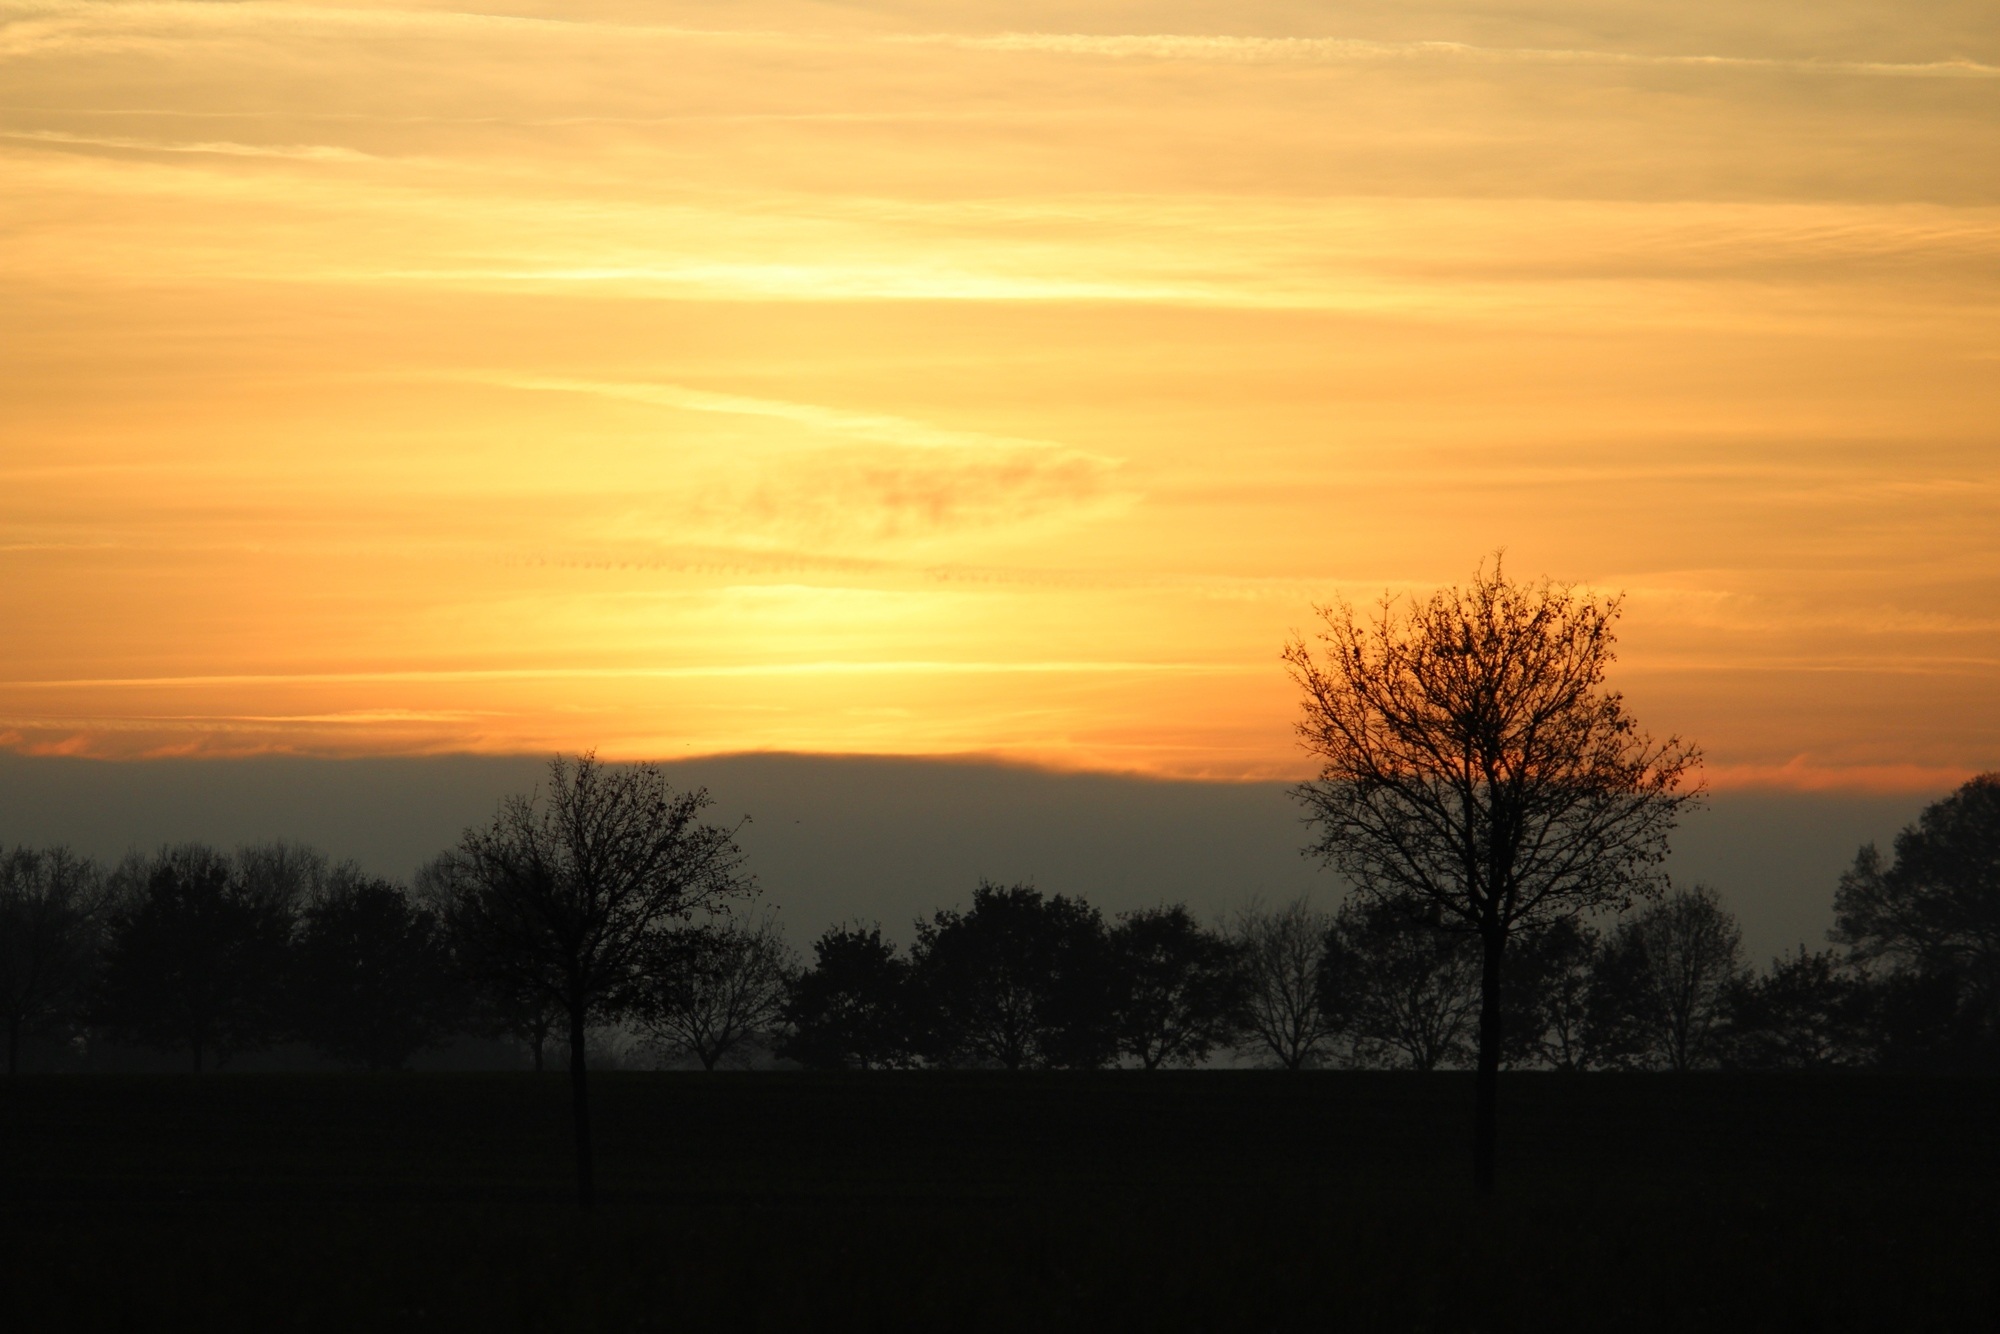
landscape, nature, horizon, silhouette, light, cloud, plant, sky, sunshine, sun, sunrise, sunset, field, sunlight, morning, dawn, atmosphere, dusk, evening, autumn, lighting, trees, bright, mood, abendstimmung, afterglow, back light, atmospheric phenomenon, red sky at morning